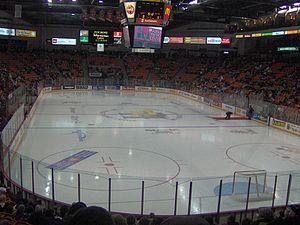
Le Scotiabank Centre est une salle omnisports située dans le centre-ville d'Halifax en Nouvelle-Écosse. L'édifice est le voisin du Centre des congrès et de commerce mondial, au pied de la colline de la Citadelle d'Halifax. Inauguré en 1978, c'est le plus grand aréna des Maritimes. Dans les années 90, des rénovations ont été effectués afin de moderniser le Scotiabank Centre : on a construit 43 loges et 11 loges exécutives. En 2002-03, en vue du championnat mondial de hockey junior, le centre s'est doté d'un tableau avec écrans géants LED.